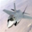
Label: airplane